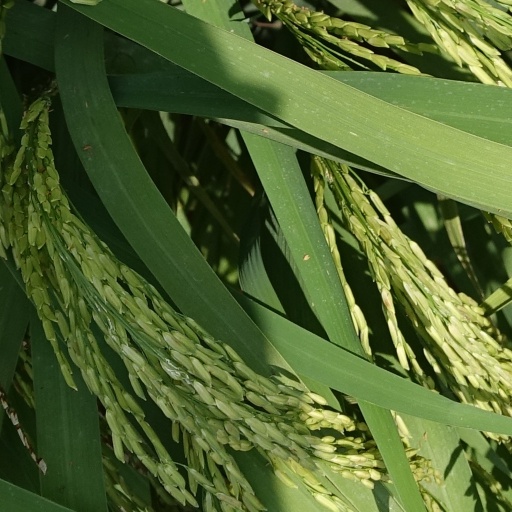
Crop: rice